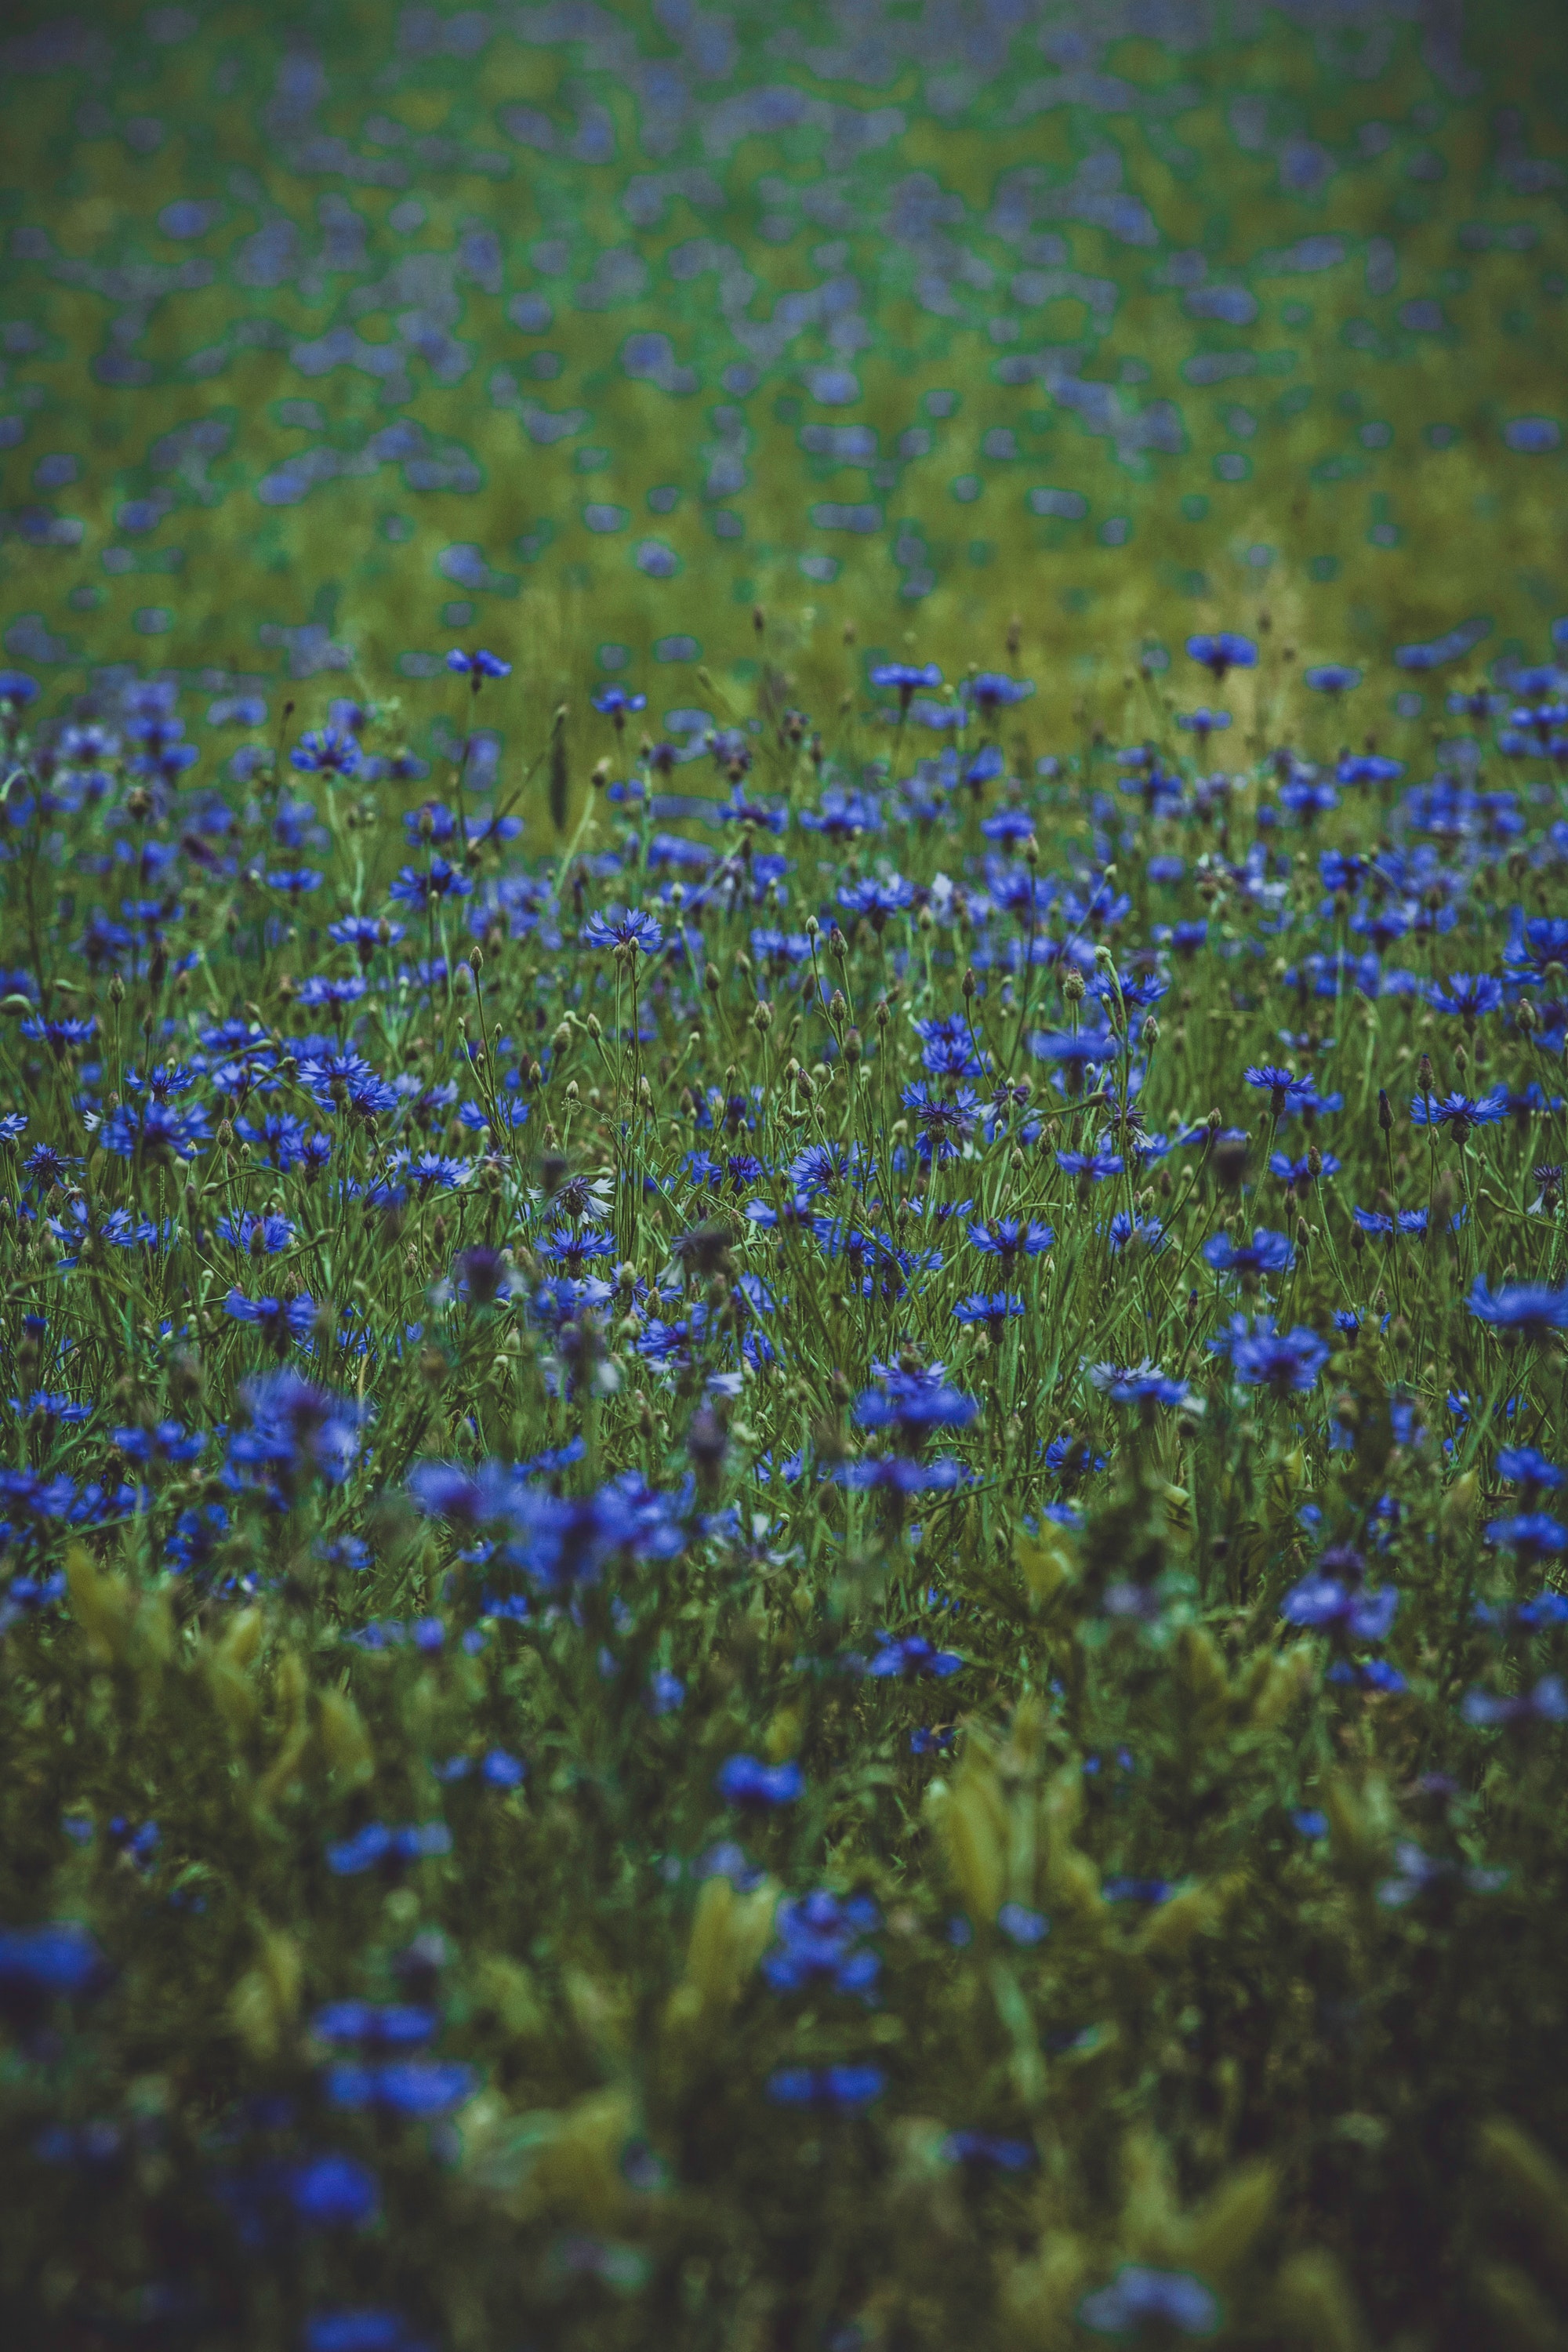
ecosystem, wildflower, field, flower, plant, bluebonnet, flora, grass, meadow, lupin, spring, landscape, ecoregion, prairie